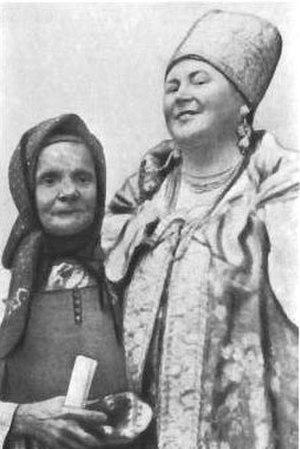
Olga Erastovna Ozarovskaïa, née le 13 juin 1874 à Saint-Pétersbourg dans l'Empire russe, morte en 1931 ou 1933 à Frounze, dans le Kirghizistan soviétique, est une collectrice et interprète de contes populaires du nord de la Russie.